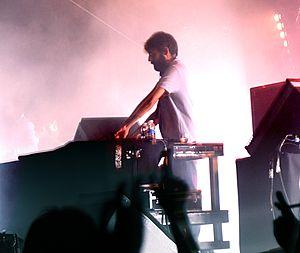
Mr. Oizo au festival Les Nuits secrètes (Aulnoye-Aymeries), en 2009.
Quentin Dupieux est un artiste de musique électronique, réalisateur et scénariste français, né le 14 avril 1974 à Paris. Il utilise, pour son œuvre musicale, le pseudonyme de Mr. Oizo.